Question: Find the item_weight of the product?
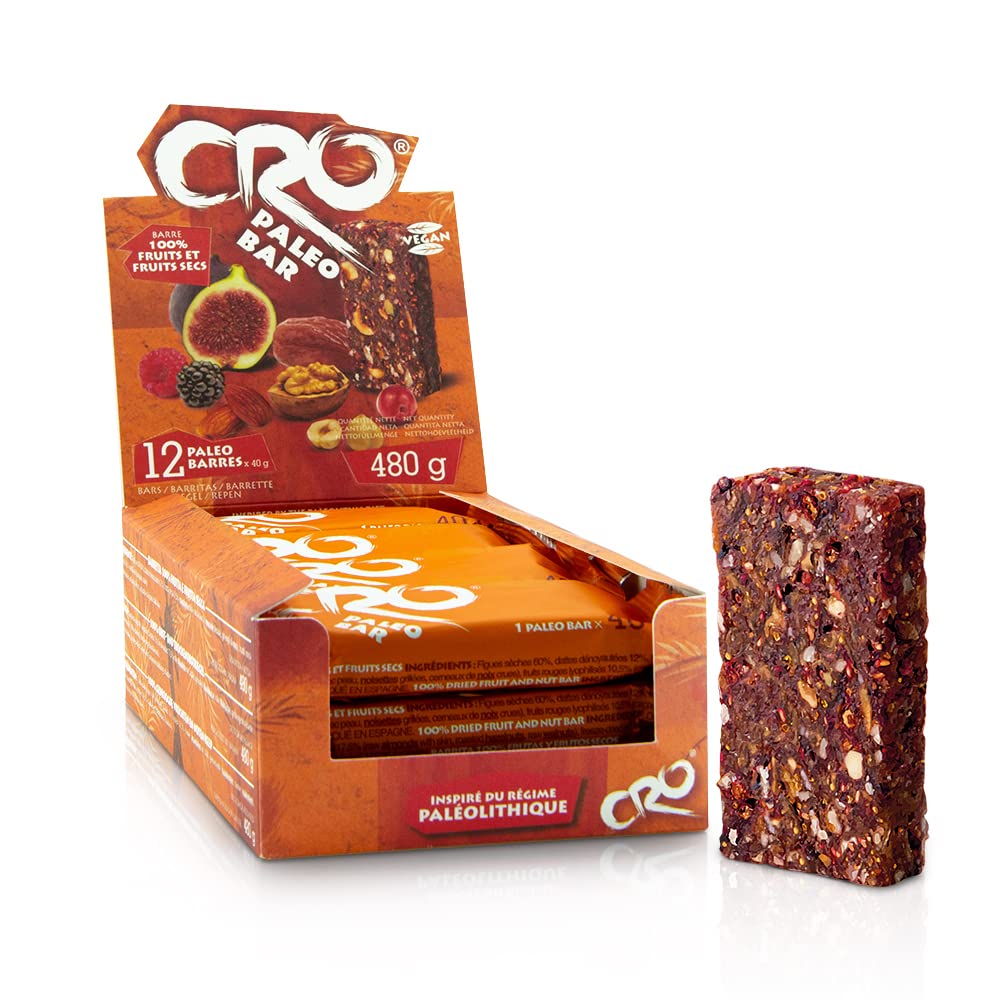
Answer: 480.0 gram